Protobothrops jerdonii

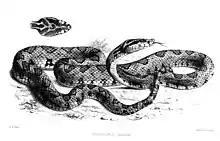
"Protobothrops jerdonii", illustration by G.H. Ford (1875) for Günther's original description.

Males of "P. jerdonii" grow to a maximum total length of , which includes a tail length of ; females grow to , with a tail length of .